Lviv during the Middle Ages

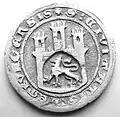
Seal with the coat of arms of Lviv, 1359

Lviv was first mentioned in the "Galician–Volhynia Chronicle" in connection with a fire in Chełm in fall of 1256. The founder of the city is considered to be Prince Daniel Romanovich, who named it after his son Leo. However, contemporary sources do not confirm this. Leontii wójtovich, for example, considers Lev Danilovich to be the founder, which is supported by the data of the annals of the 16th-18th centuries. In 1245, Leo commanded a separate regiment, which indicates the existence of an appanage.